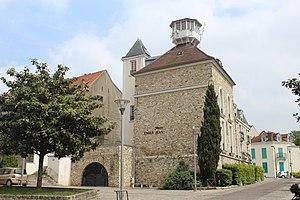
Musée Émile-Jean à Villiers-sur-Marne.
Villiers-sur-Marne est une commune française située dans le département du Val-de-Marne en région Île-de-France.